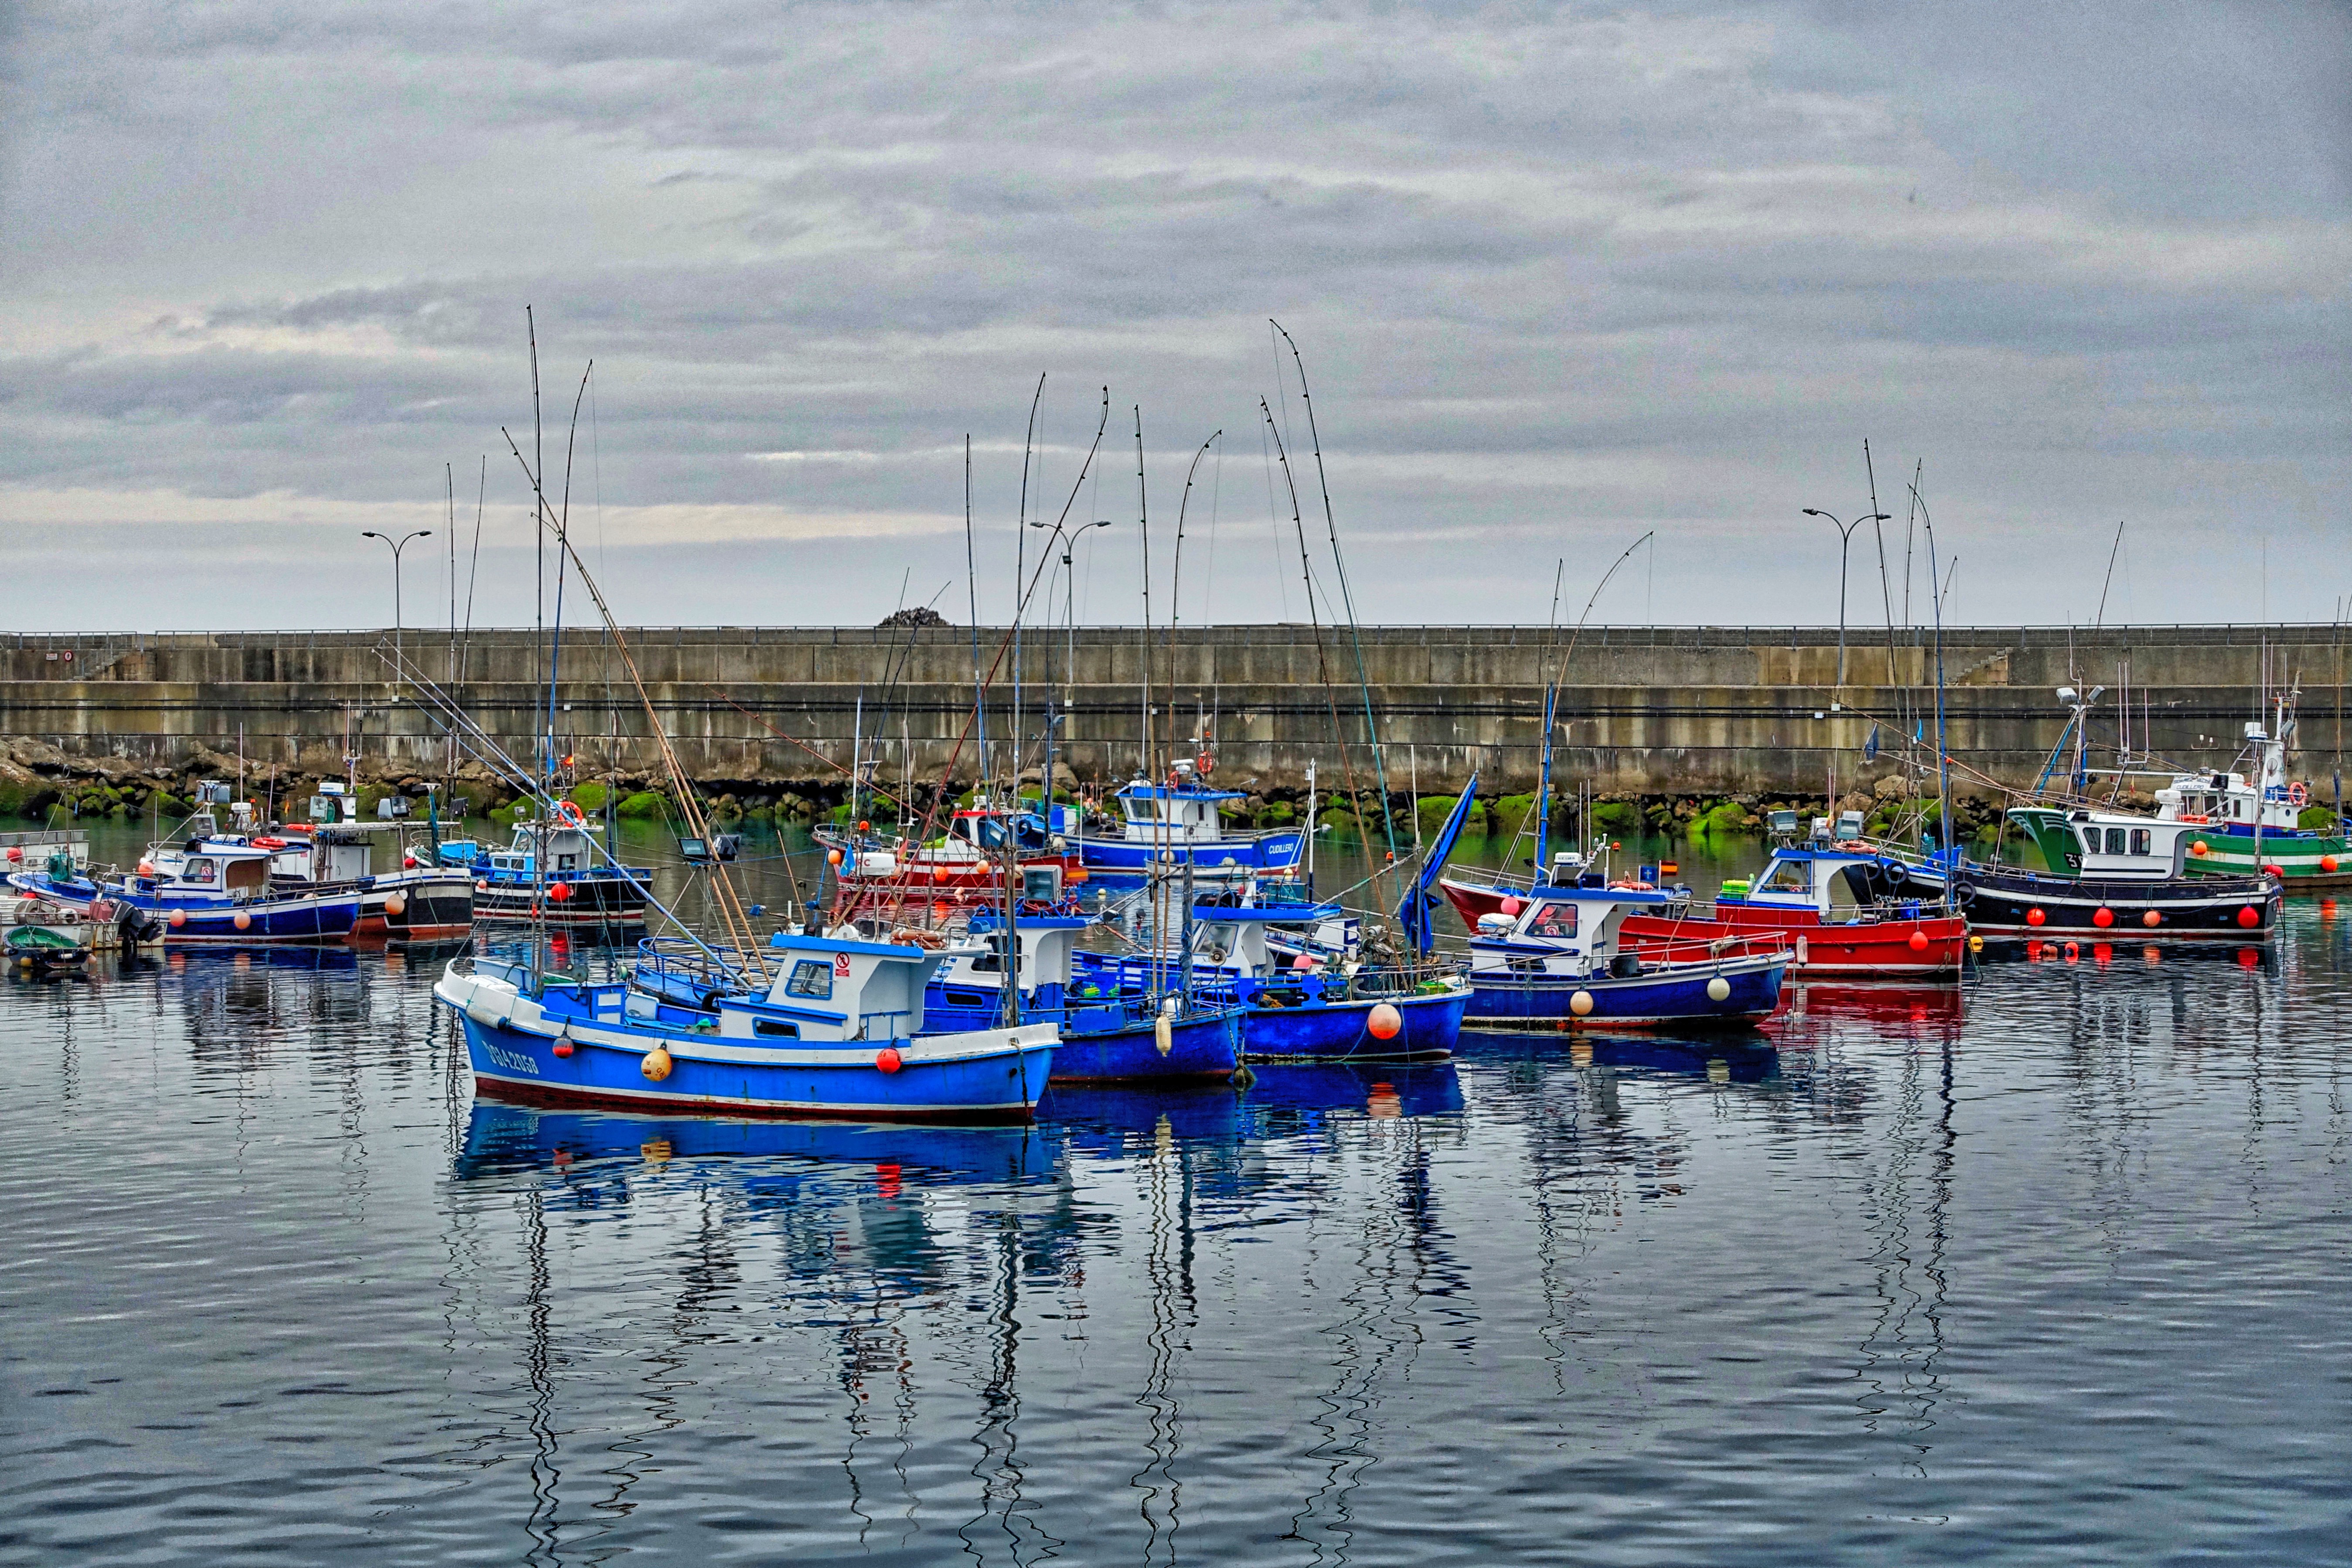
sea, dock, boat, vehicle, harbor, harbour, marina, port, waterway, nautical, boating, boats, ships, shipping, vessels, watercraft, rowing, fishing boats